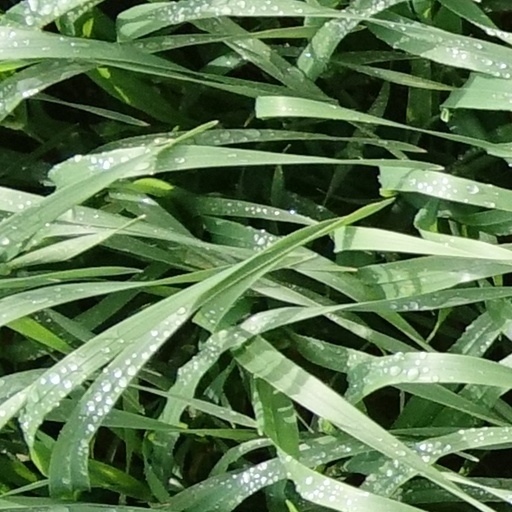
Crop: wheat